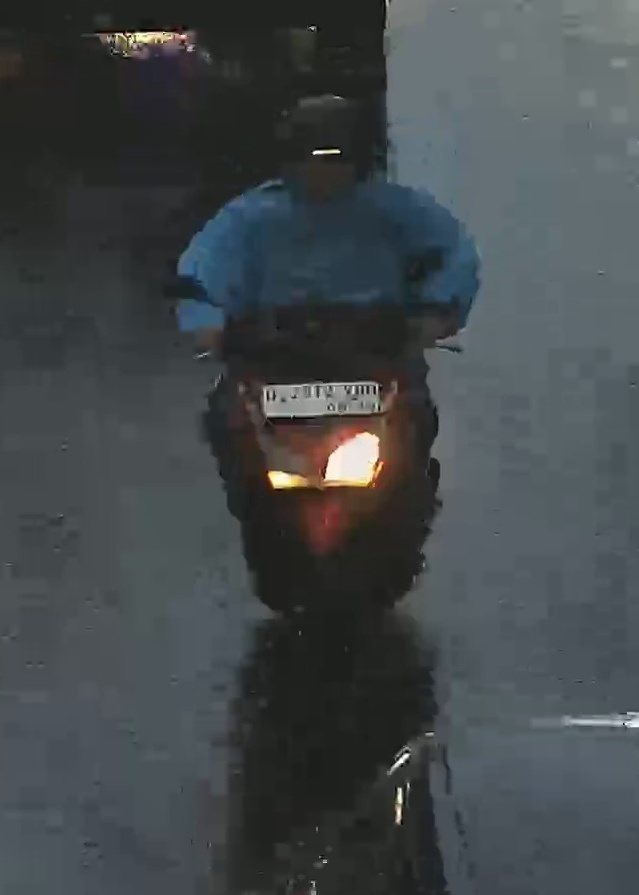
person-with-helmet: 1
person-without-helmet: 0